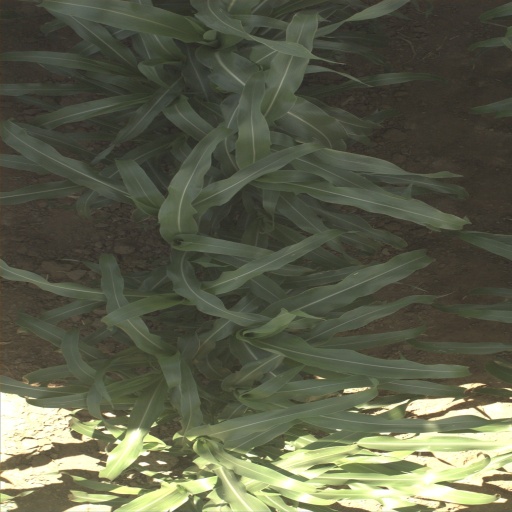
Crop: sorghum